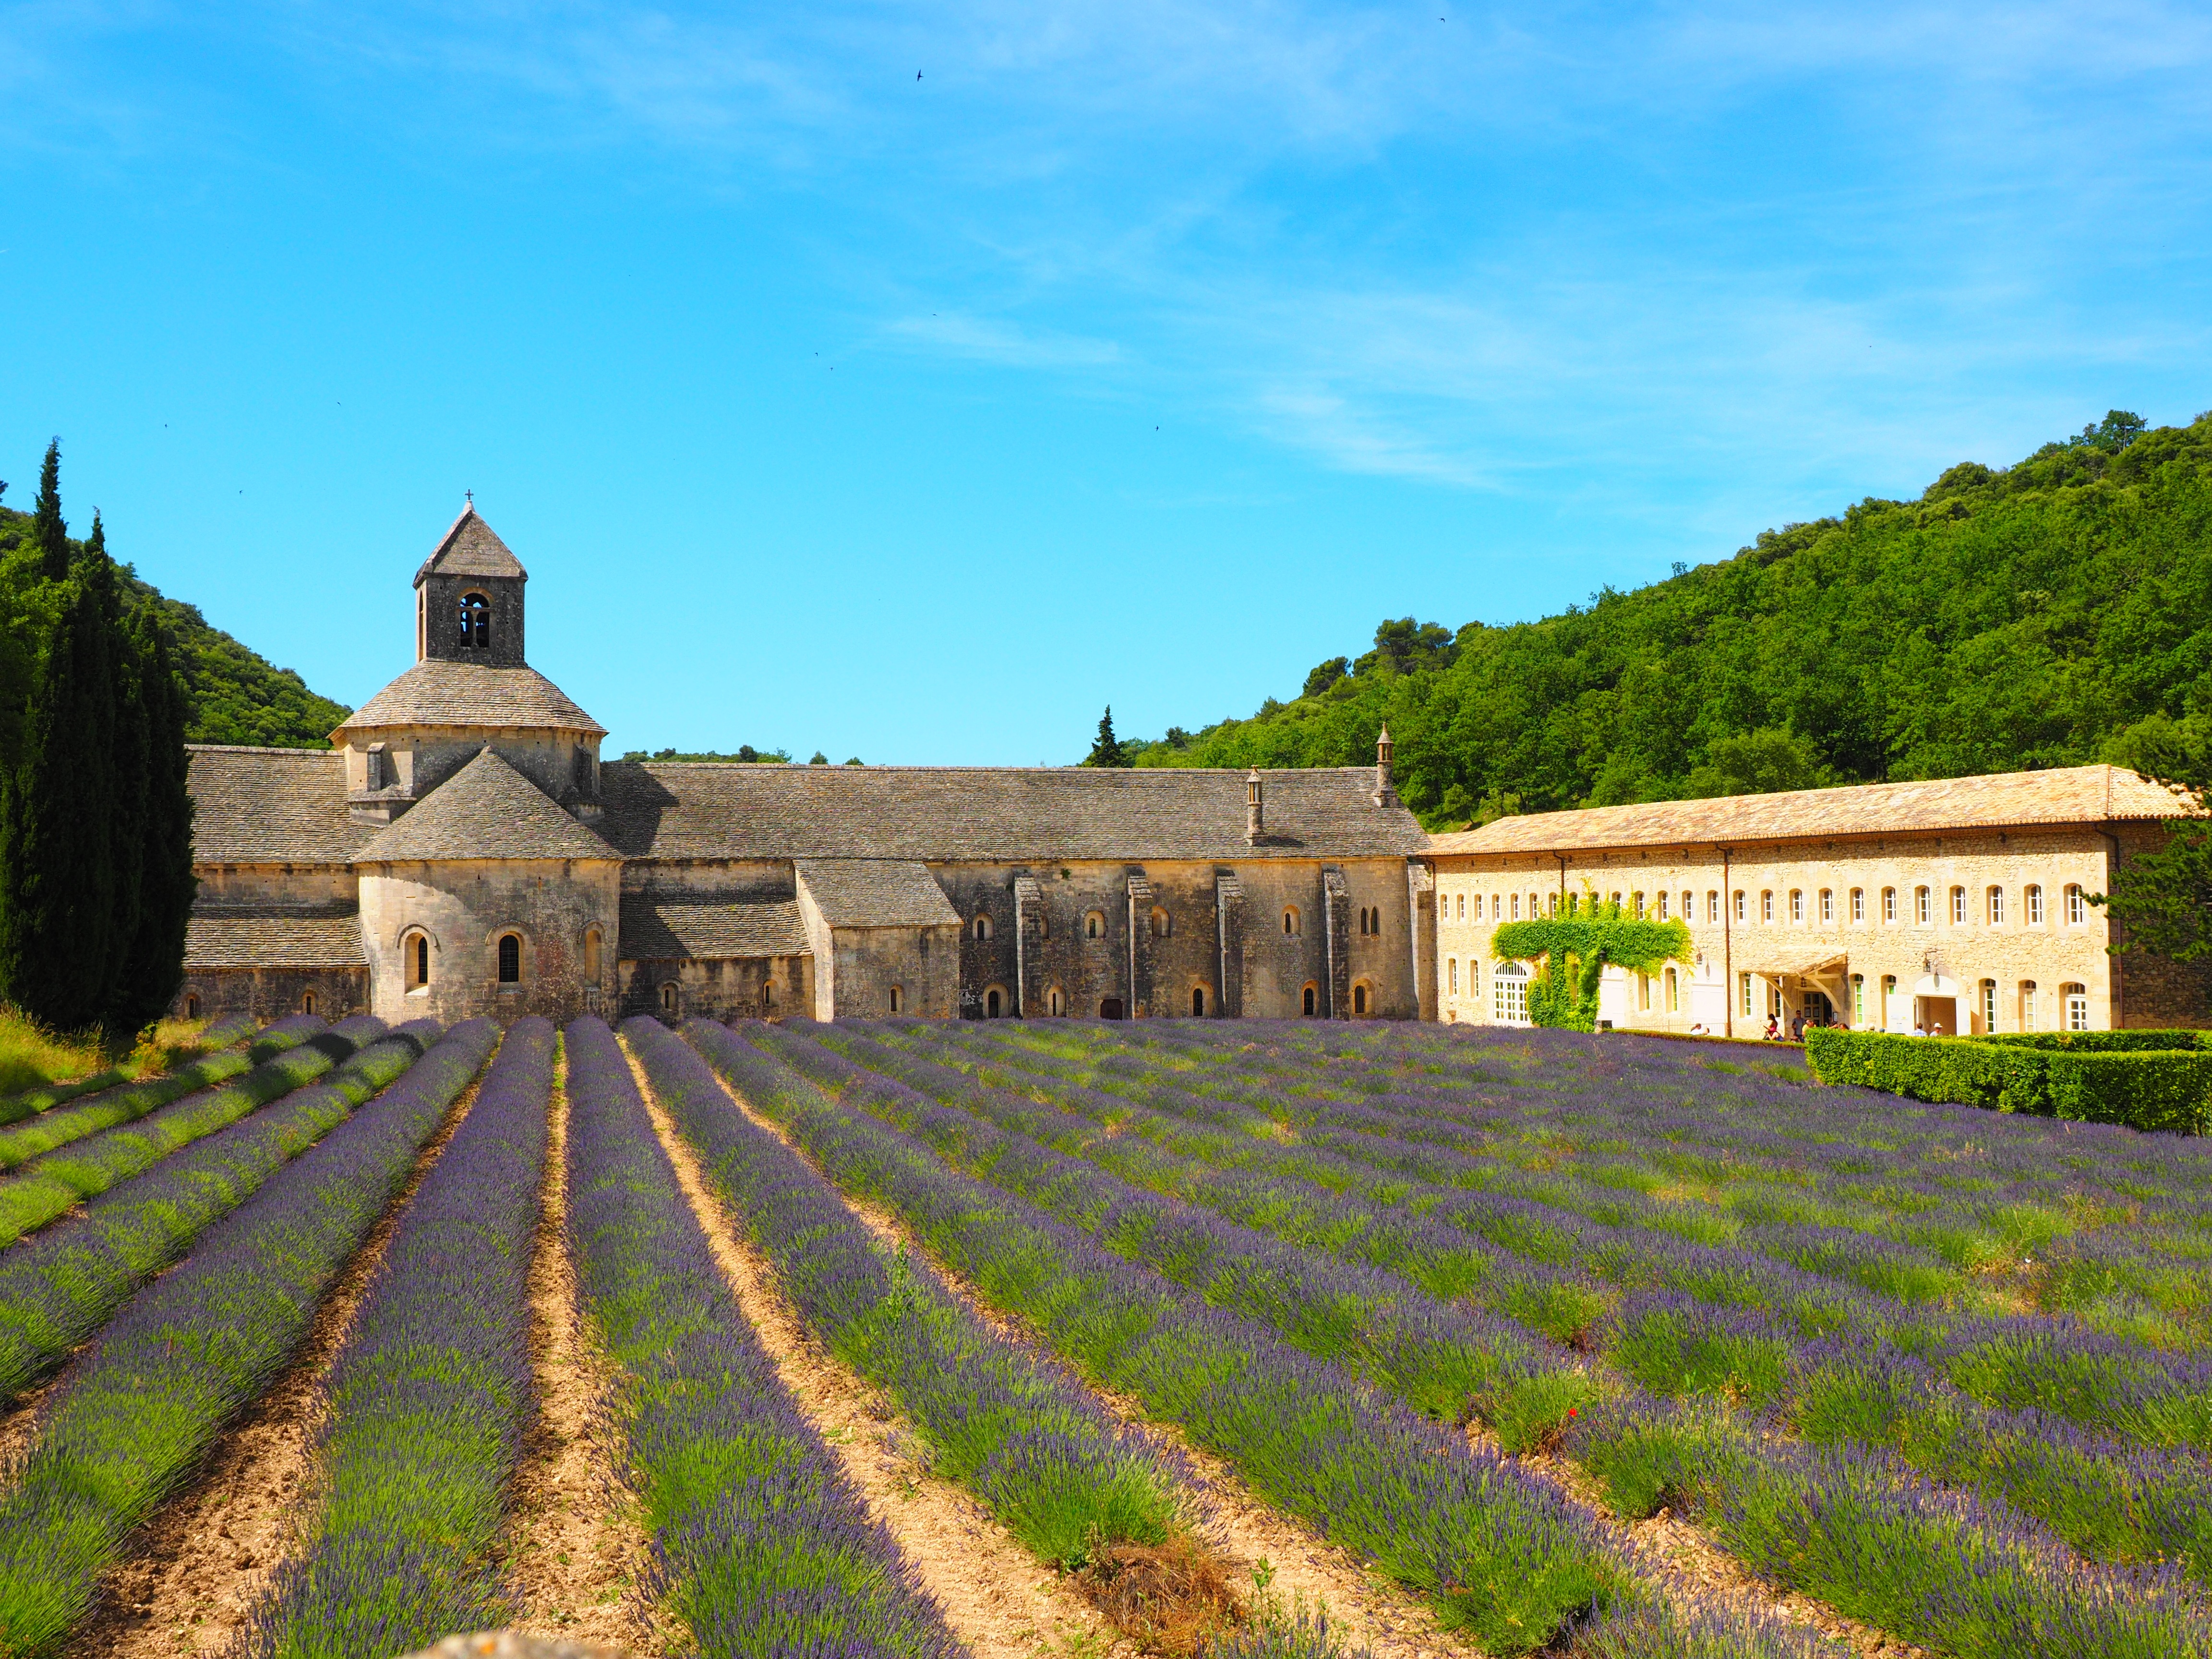
nature, architecture, plant, field, farm, meadow, flower, purple, building, chateau, valley, summer, village, france, aroma, green, herb, crop, botany, blue, church, agriculture, garden, tourism, flora, lavender, flowers, wild plant, french, bed, petals, decorative, violet, monastery, lavender field, provence, abbey, cloister, estate, fragrant, herbs, flower meadow, fragrance, aromatic, vaucluse, medicinal plant, rural area, inflorescence, summer flowers, garden flowers, cottage garden, dining room, gordes, lamiaceae, department of vaucluse, lavender blossom, lavender flowers, lavender cultivation, wildblue, true lavender, narrow leaf lavender, lavandula angustifolia, lavandula officinalis, lavandula vera, scented plant, homeopathy, lavender meadow, lavendula, abbaye de's nanque, notre dame de's nanque, the order of cistercians, cistercian monks, s nanque abbey, zisterzienser, abbey church, bistum avignon, refectory, dormitorium, calefactorium, brothers room, chapter hall